Ivanili Heights

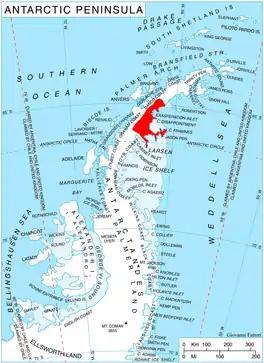
Location of Oscar II Coast on Antarctic Peninsula.

Ivanili Heights (‘Ivanilski Vazvisheniya’ \i-va-'nil-ski v&z-vi-'she-ni-ya\) are the heights extending 10 km in north-south direction and 7.5 km wide, rising to 1434 m (Stargel Peak) on Oscar II Coast in Graham Land. They are bounded by Brenitsa Glacier to the west and Rogosh Glacier to the east, and linked by Okorsh Saddle to Foster Plateau to the north. The feature is named after the settlement of Ivanili in Northern Bulgaria.